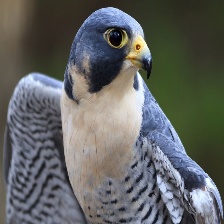
Species: PEREGRINE FALCON
Scientific name: FALCO PEREGRINUS